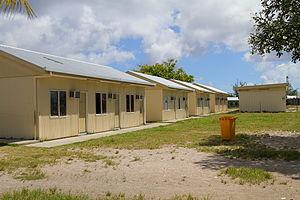
Le palais d'État de Nauru est la résidence officielle du président de la République de Nauru, État insulaire d'Océanie. Elle se trouve sur la côte méridionale de l'île, dans le district de Meneng.